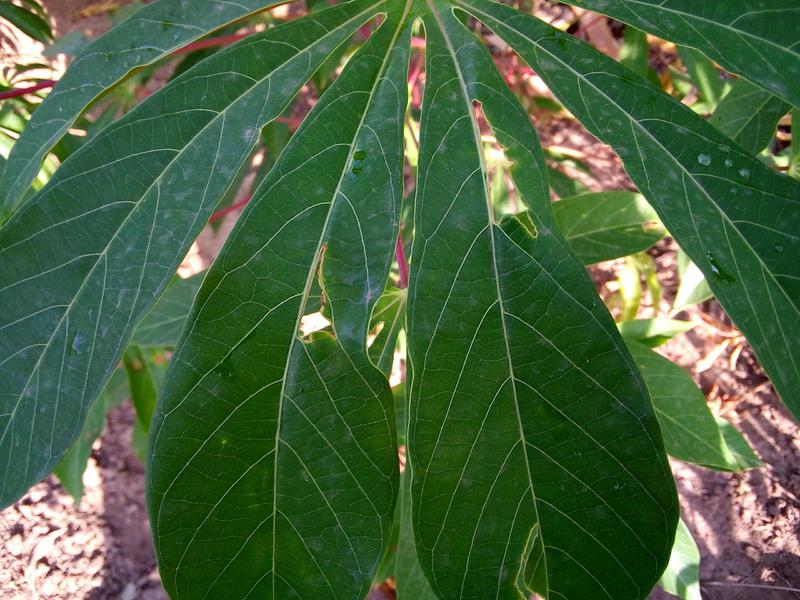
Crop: cassava
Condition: healthy